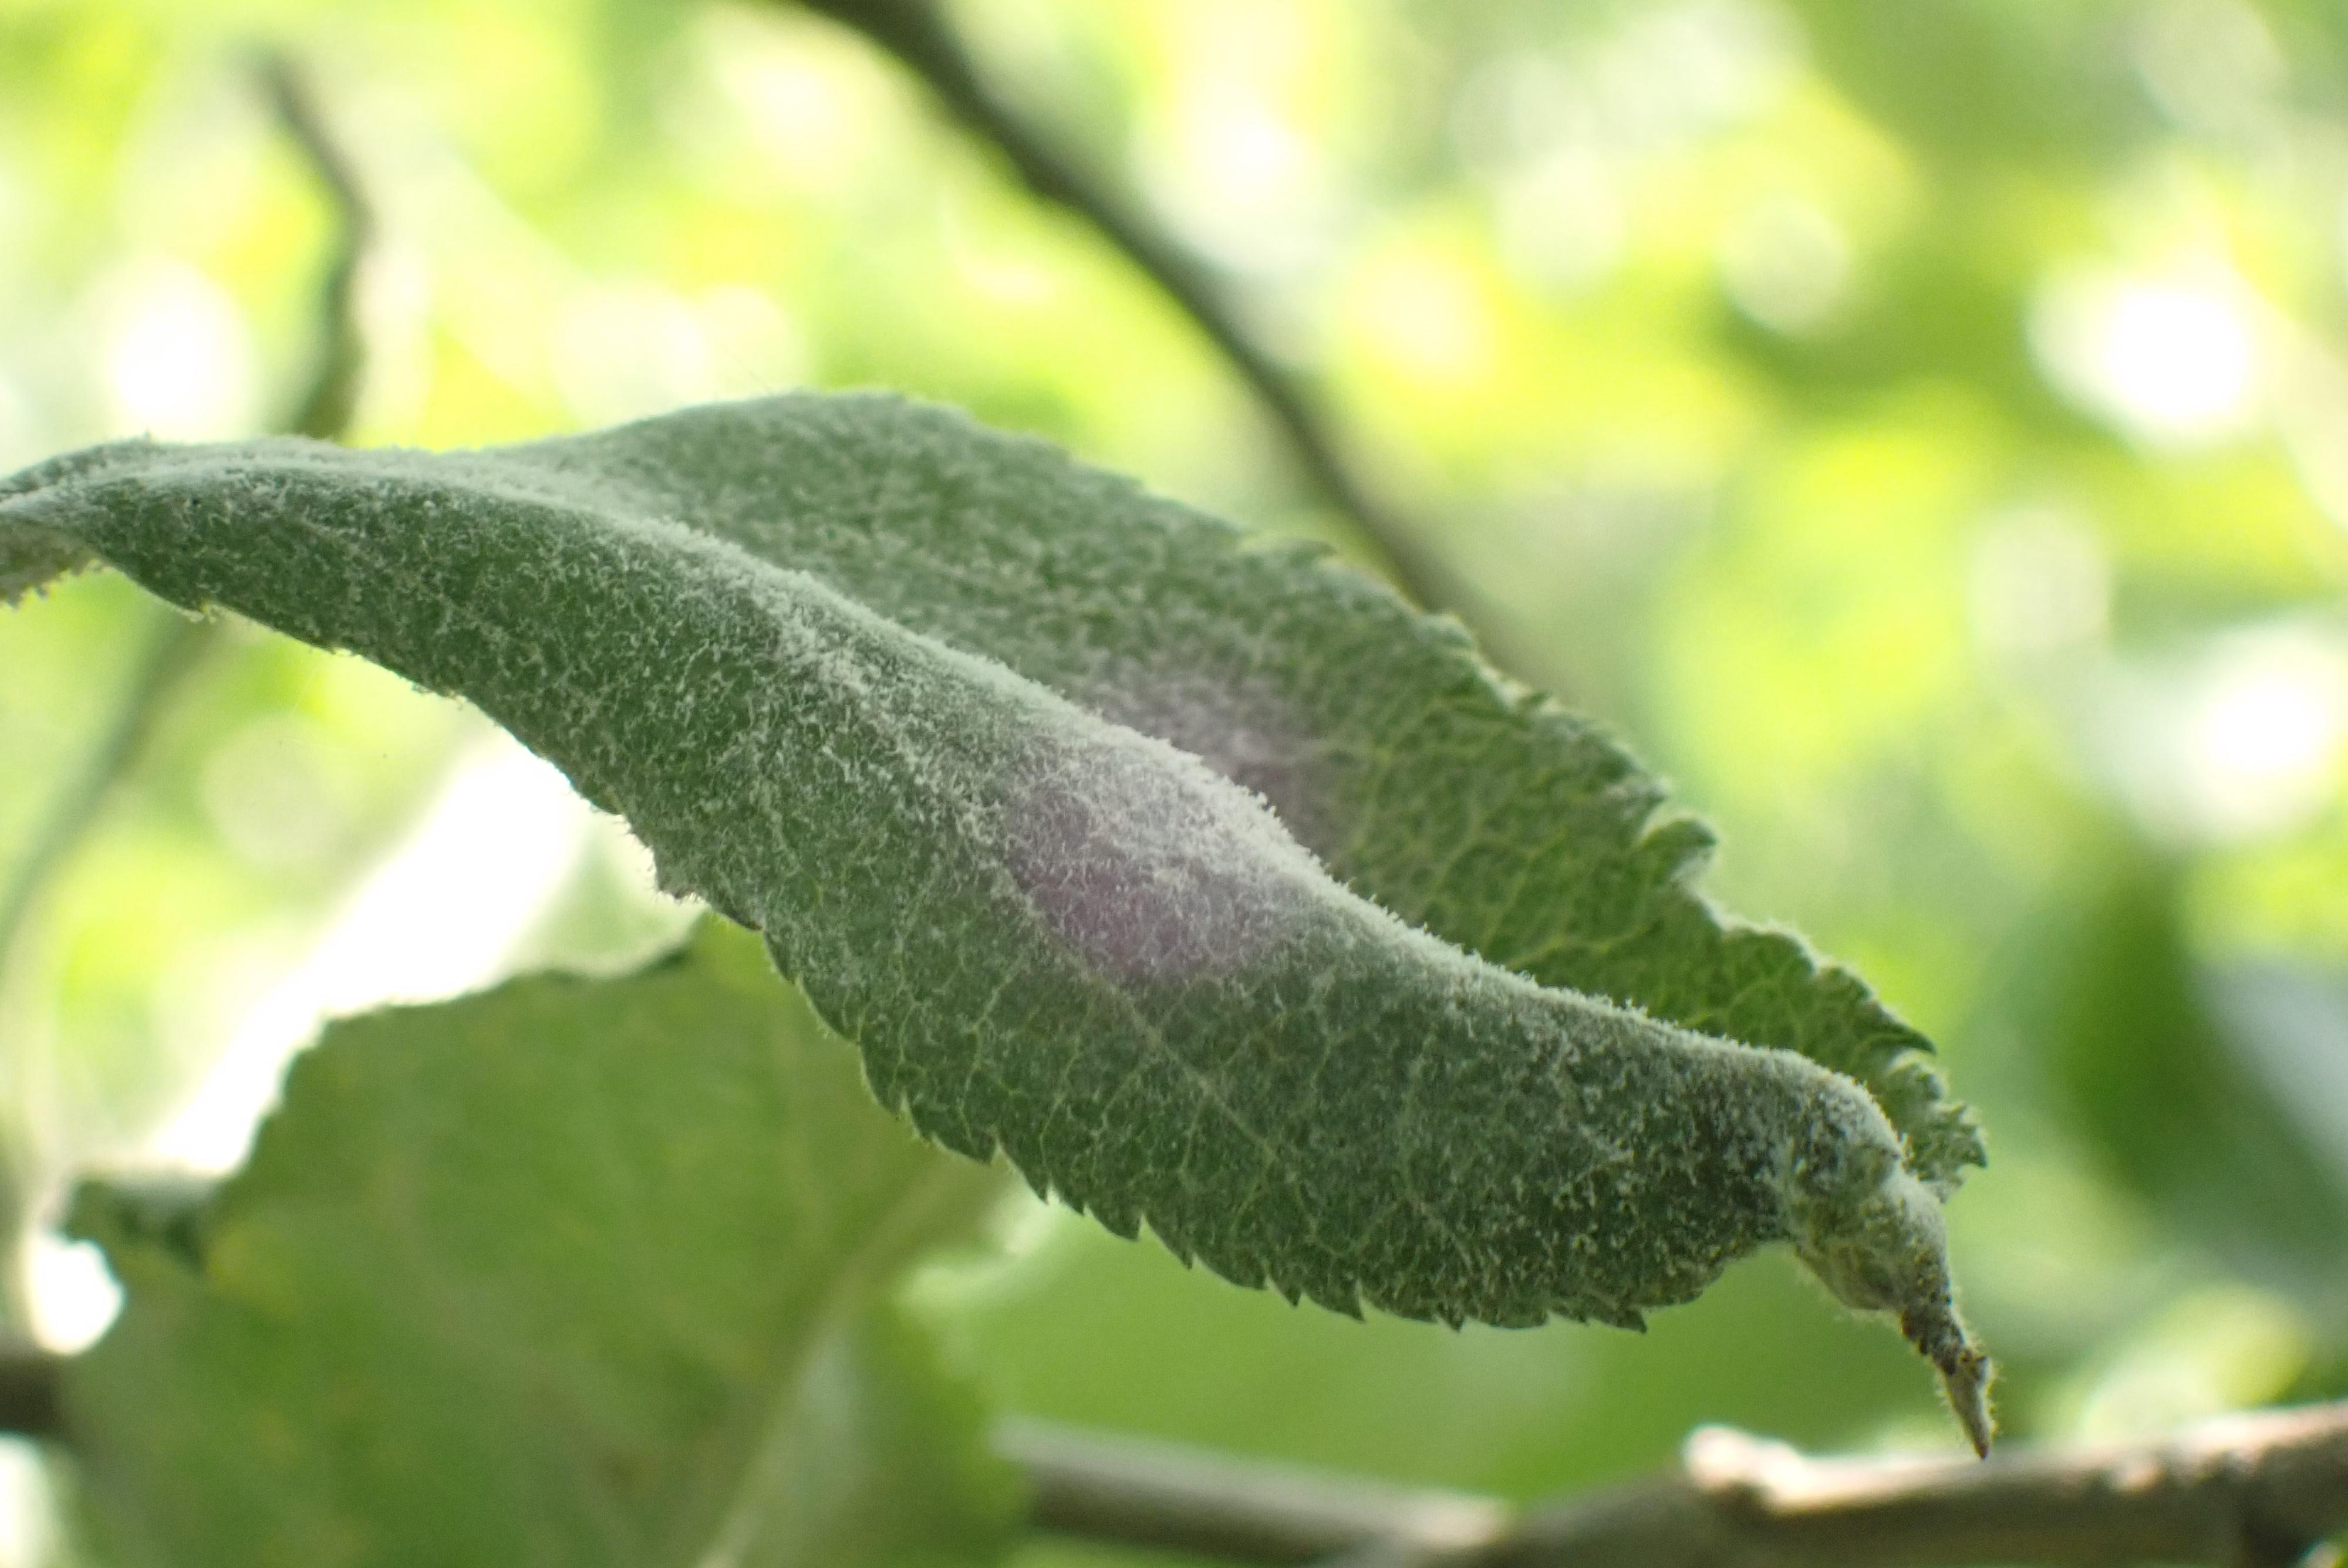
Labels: powdery_mildew